Olha Bodnar

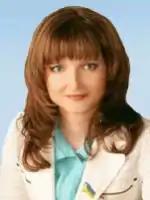
Olha Bodnar in 2007

Olha Bodnar is a Ukrainian politician, People's Deputy of Ukraine, member of the 5th and 6th convocations of Verkhovna Rada of Ukraine, member of the faction Yulia Tymoshenko Bloc.